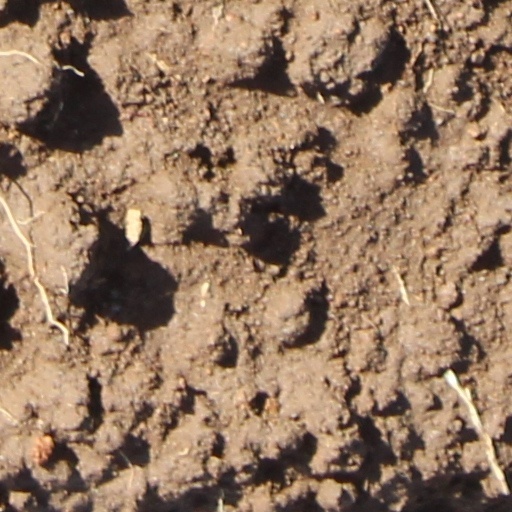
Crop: wheat